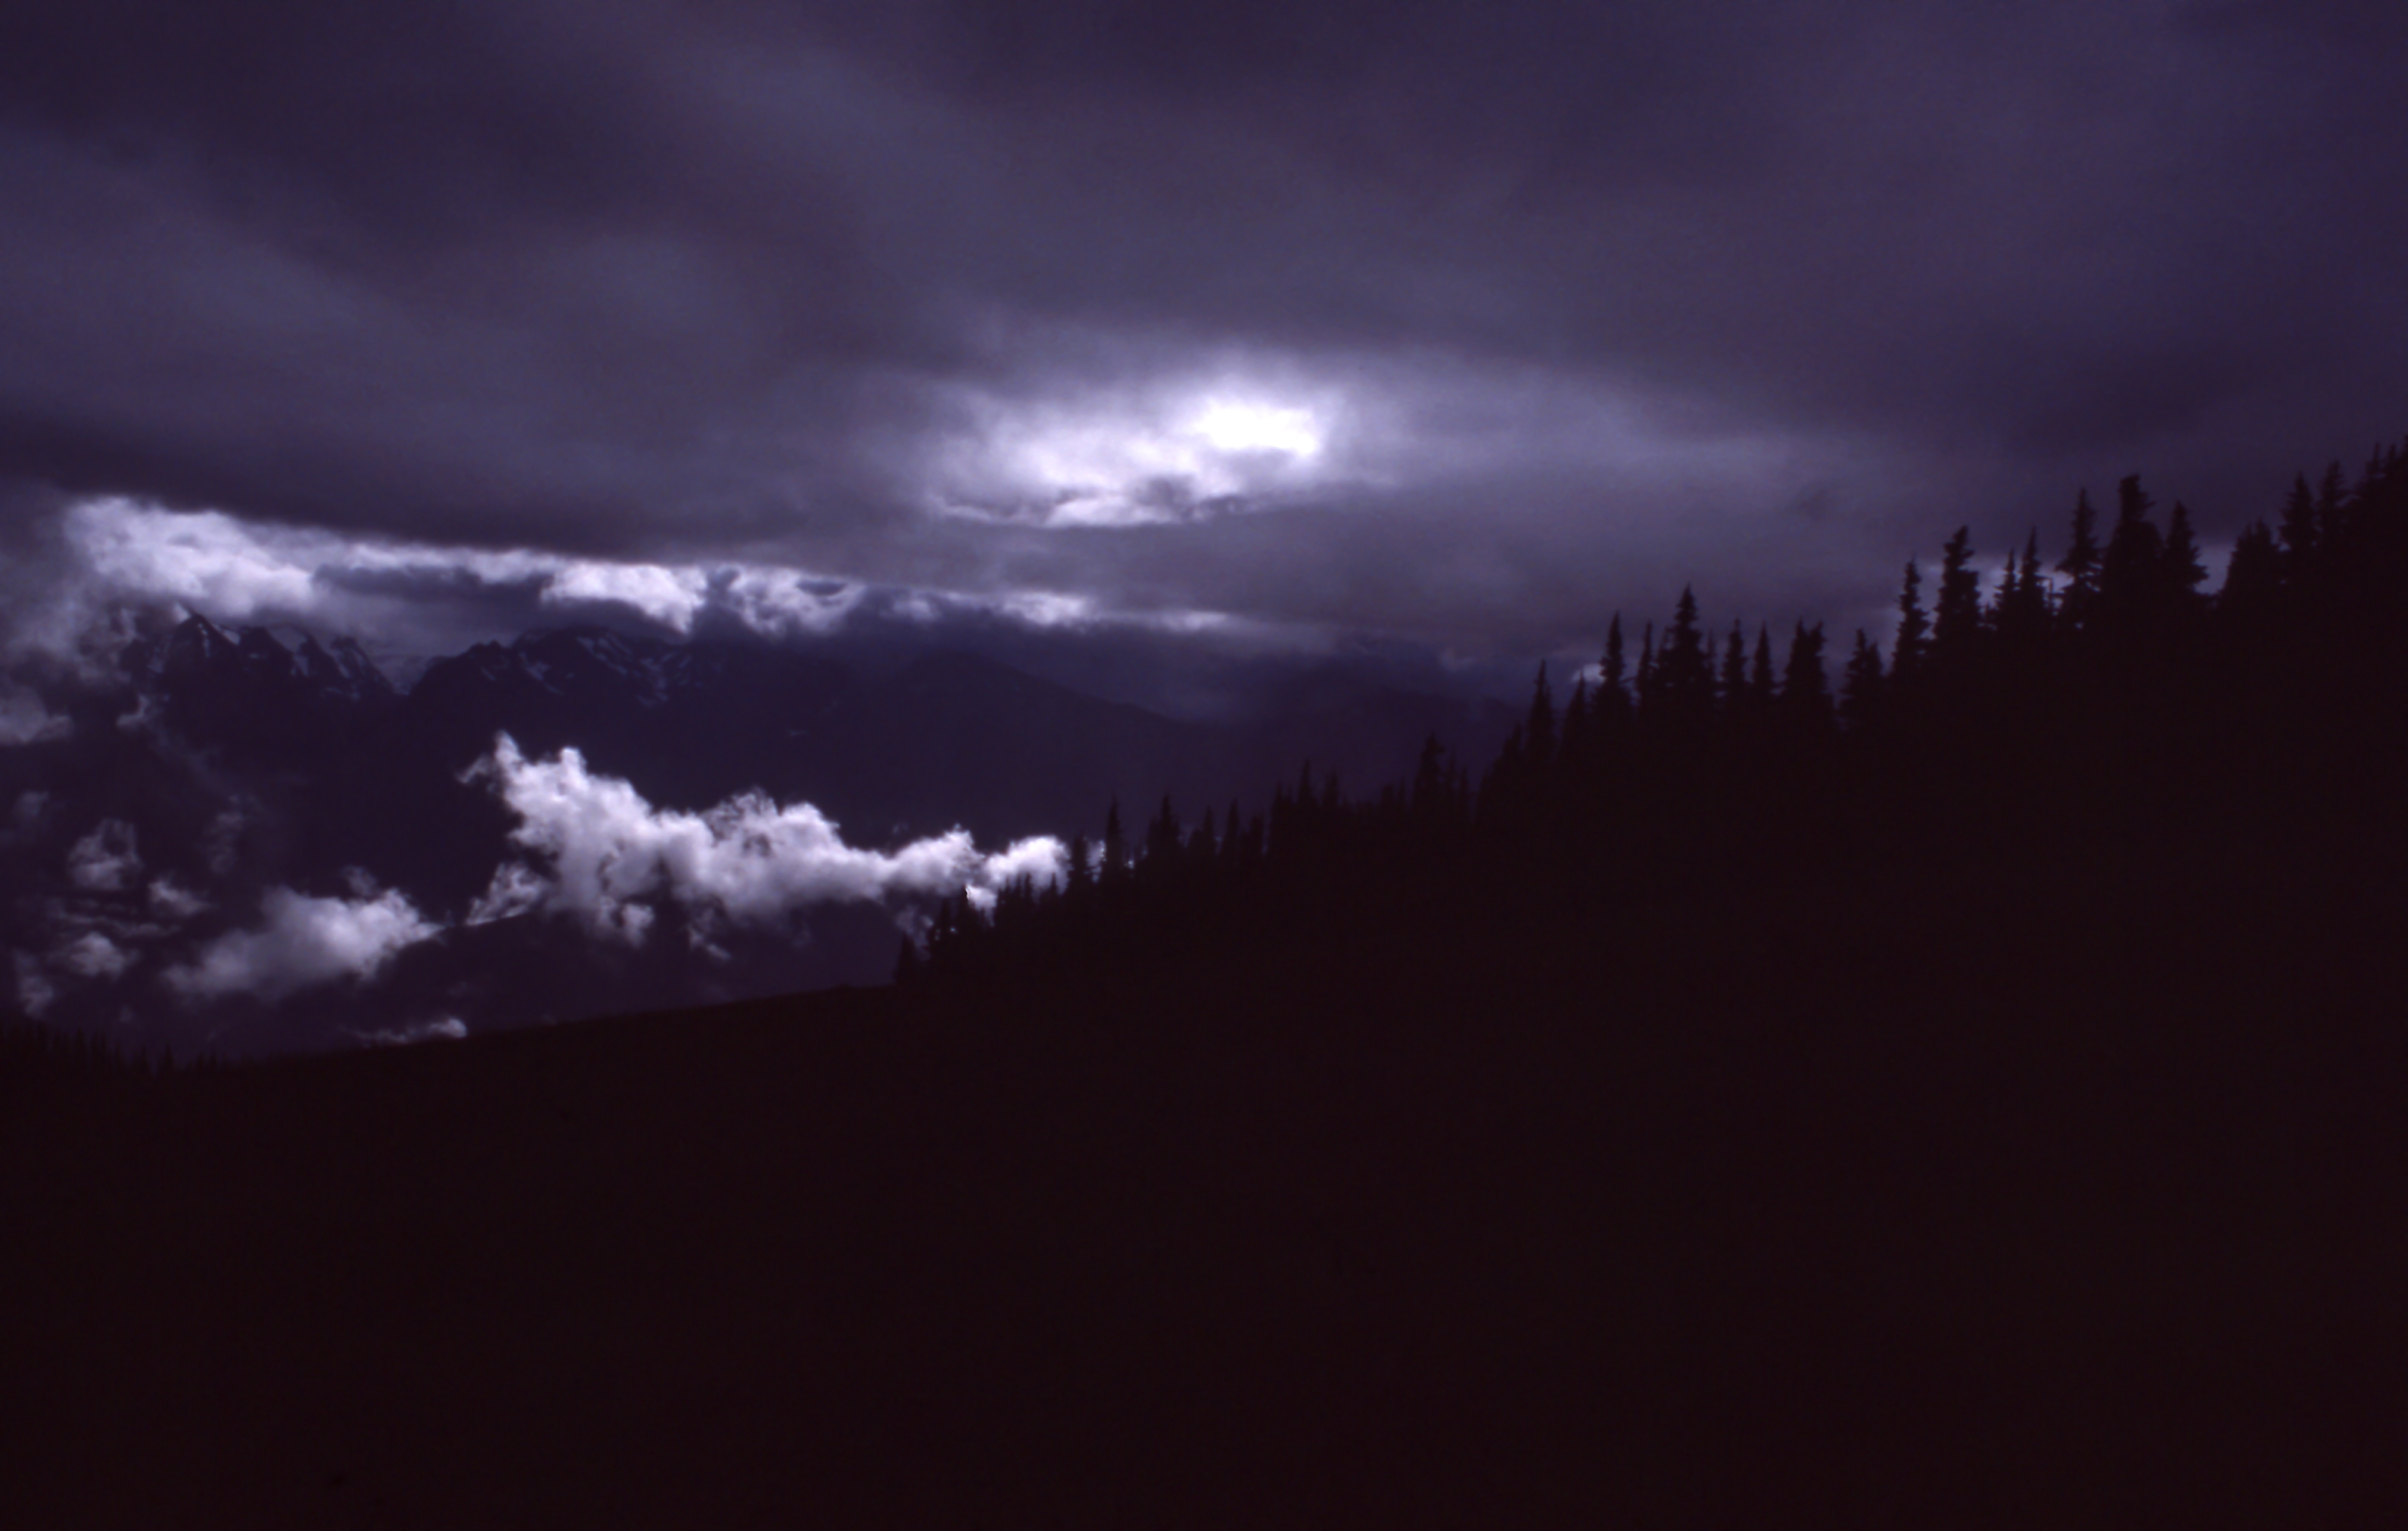
silhouette, cloud, sky, night, atmosphere, dark, dusk, weather, darkness, moonlight, phenomenon